List of Prison Break characters

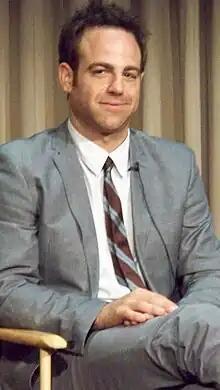
Paul Adelstein

Paul Kellerman (played by Paul Adelstein; main: seasons 1-2 & 5; guest: season 4) is a Secret Service agent who was ordered to make sure Lincoln Burrows is framed and convicted for murder, along with various other illegal acts. He was presumed dead after a shooting after releasing information about The Company at Sara Tancredi's trial at the end of season 2. He is revealed to still be alive at end of season 4.